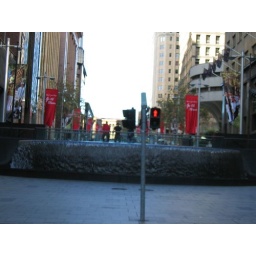
The location of the woman in the red dress scene from the Matrix.